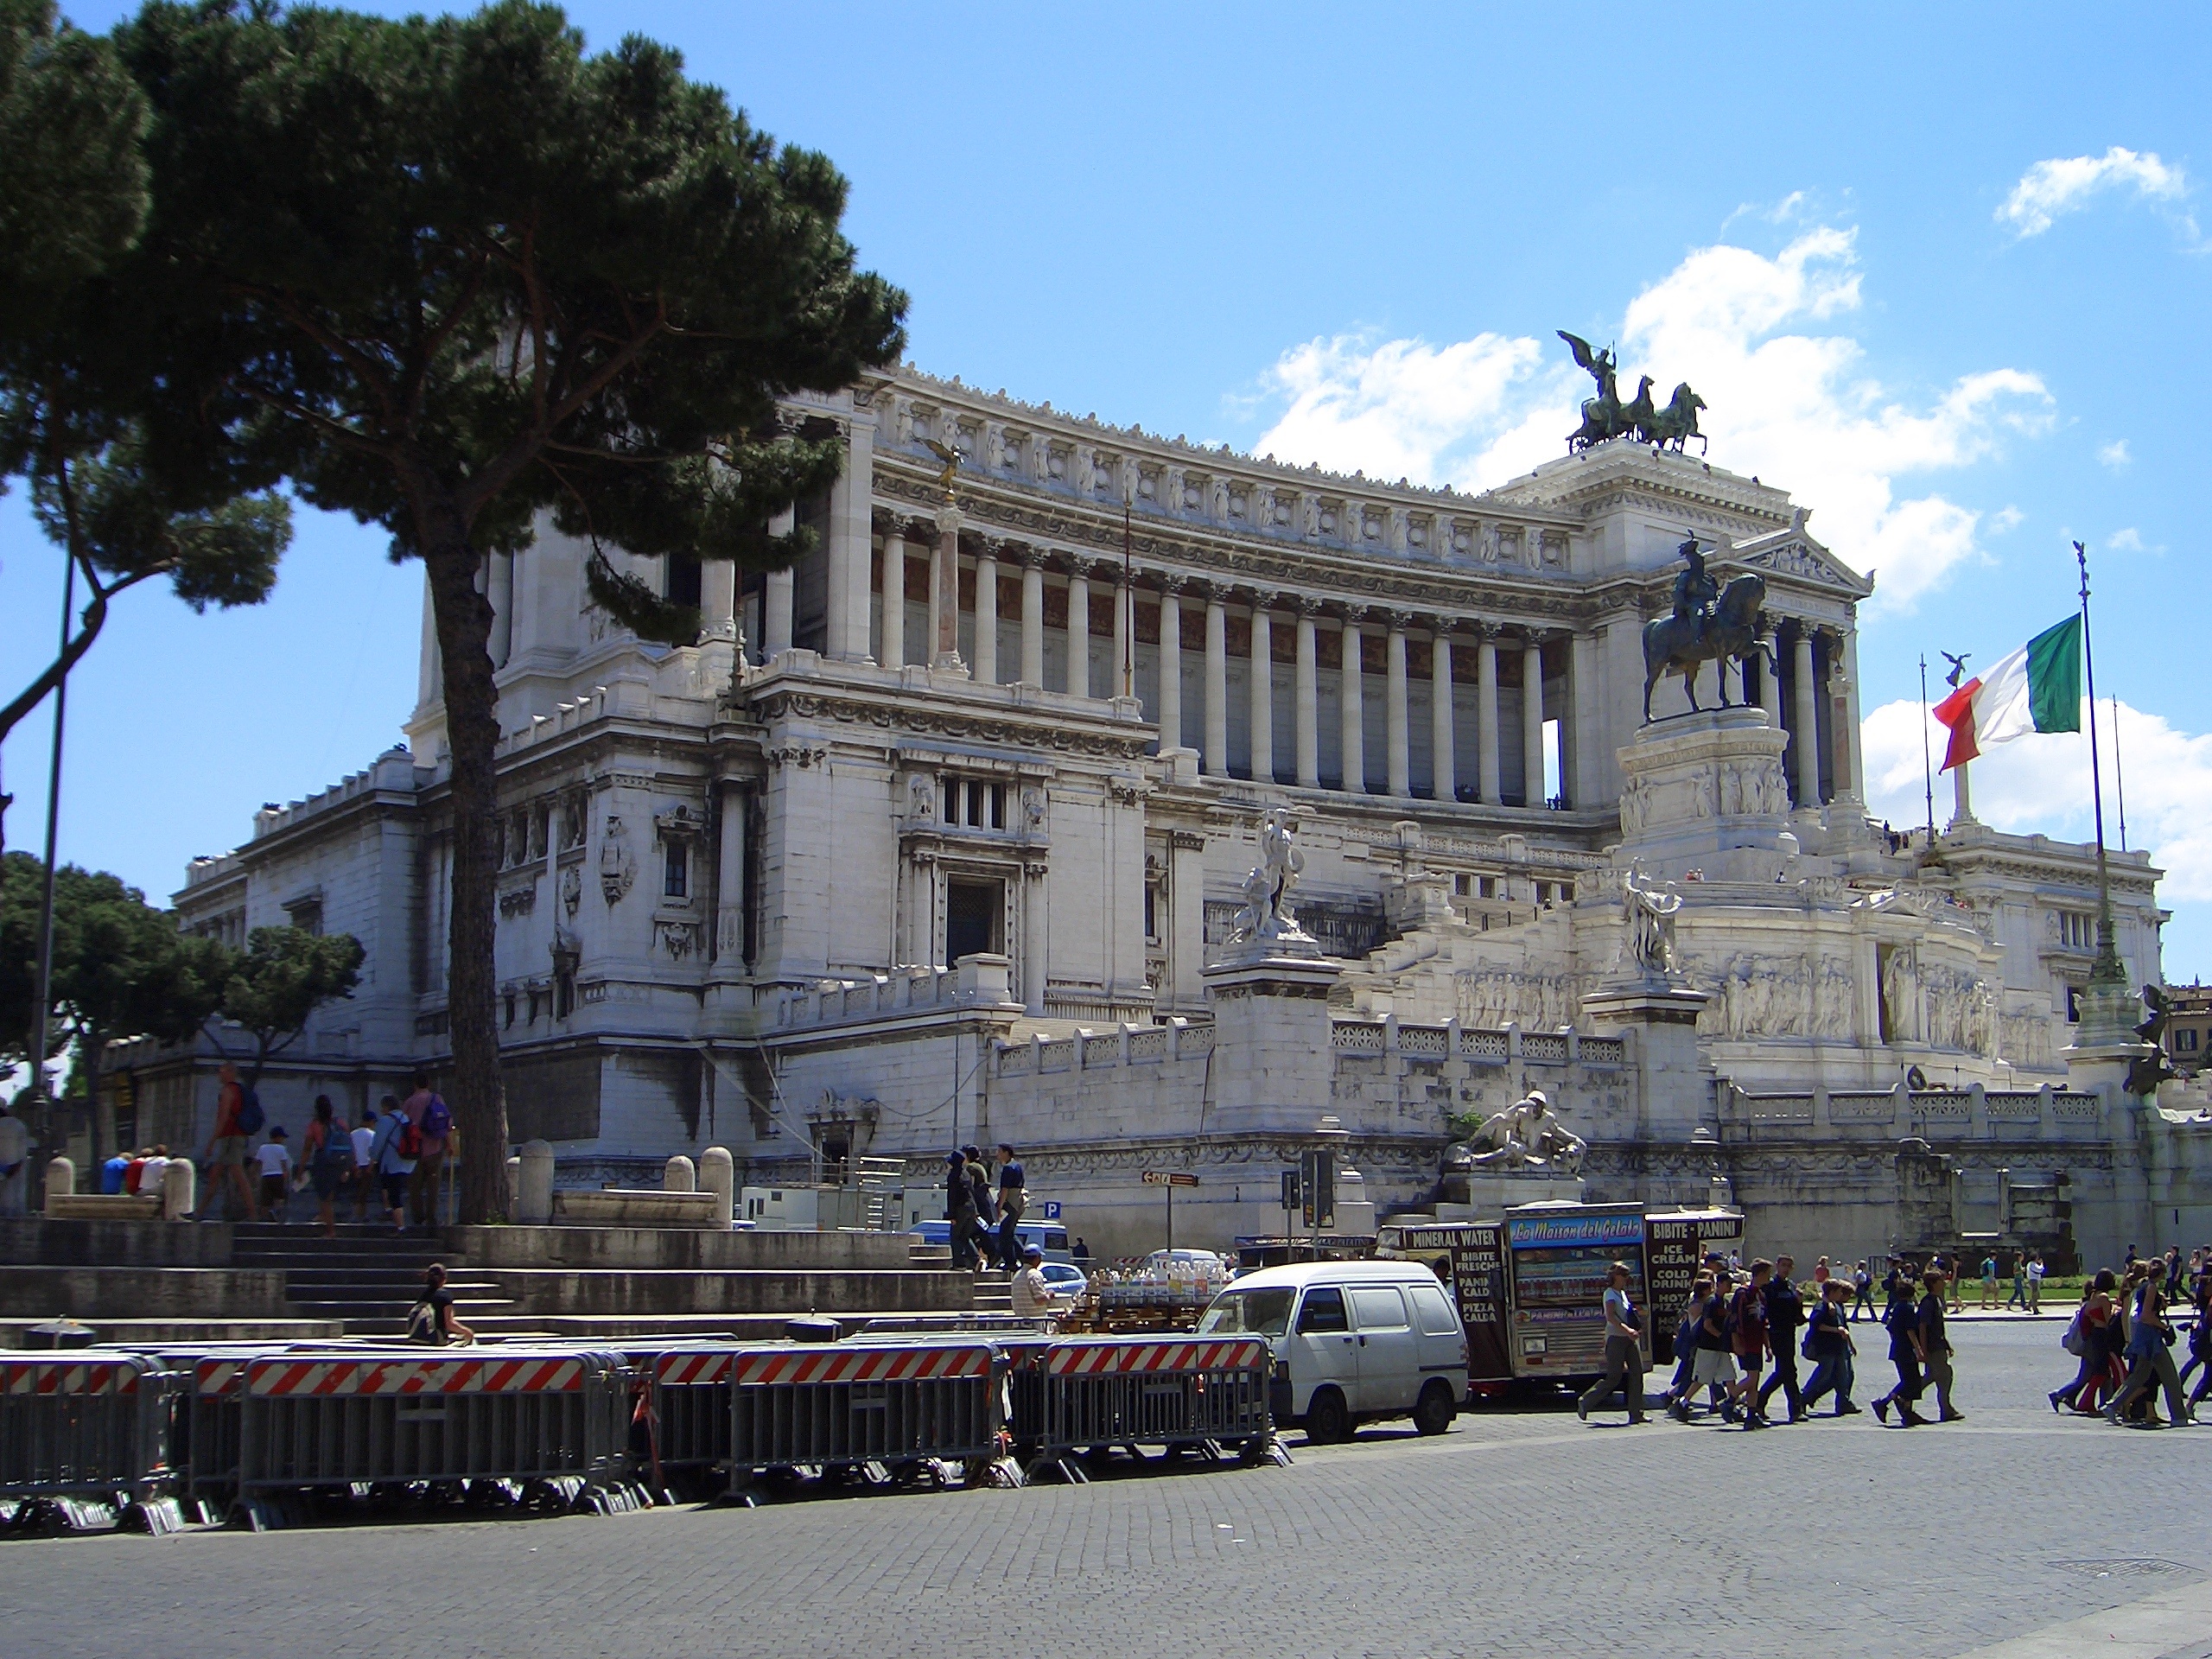
town, building, palace, city, home, downtown, plaza, landmark, tourism, place of worship, rome, altar, town square, ancient history, human settlement, piazza venezia